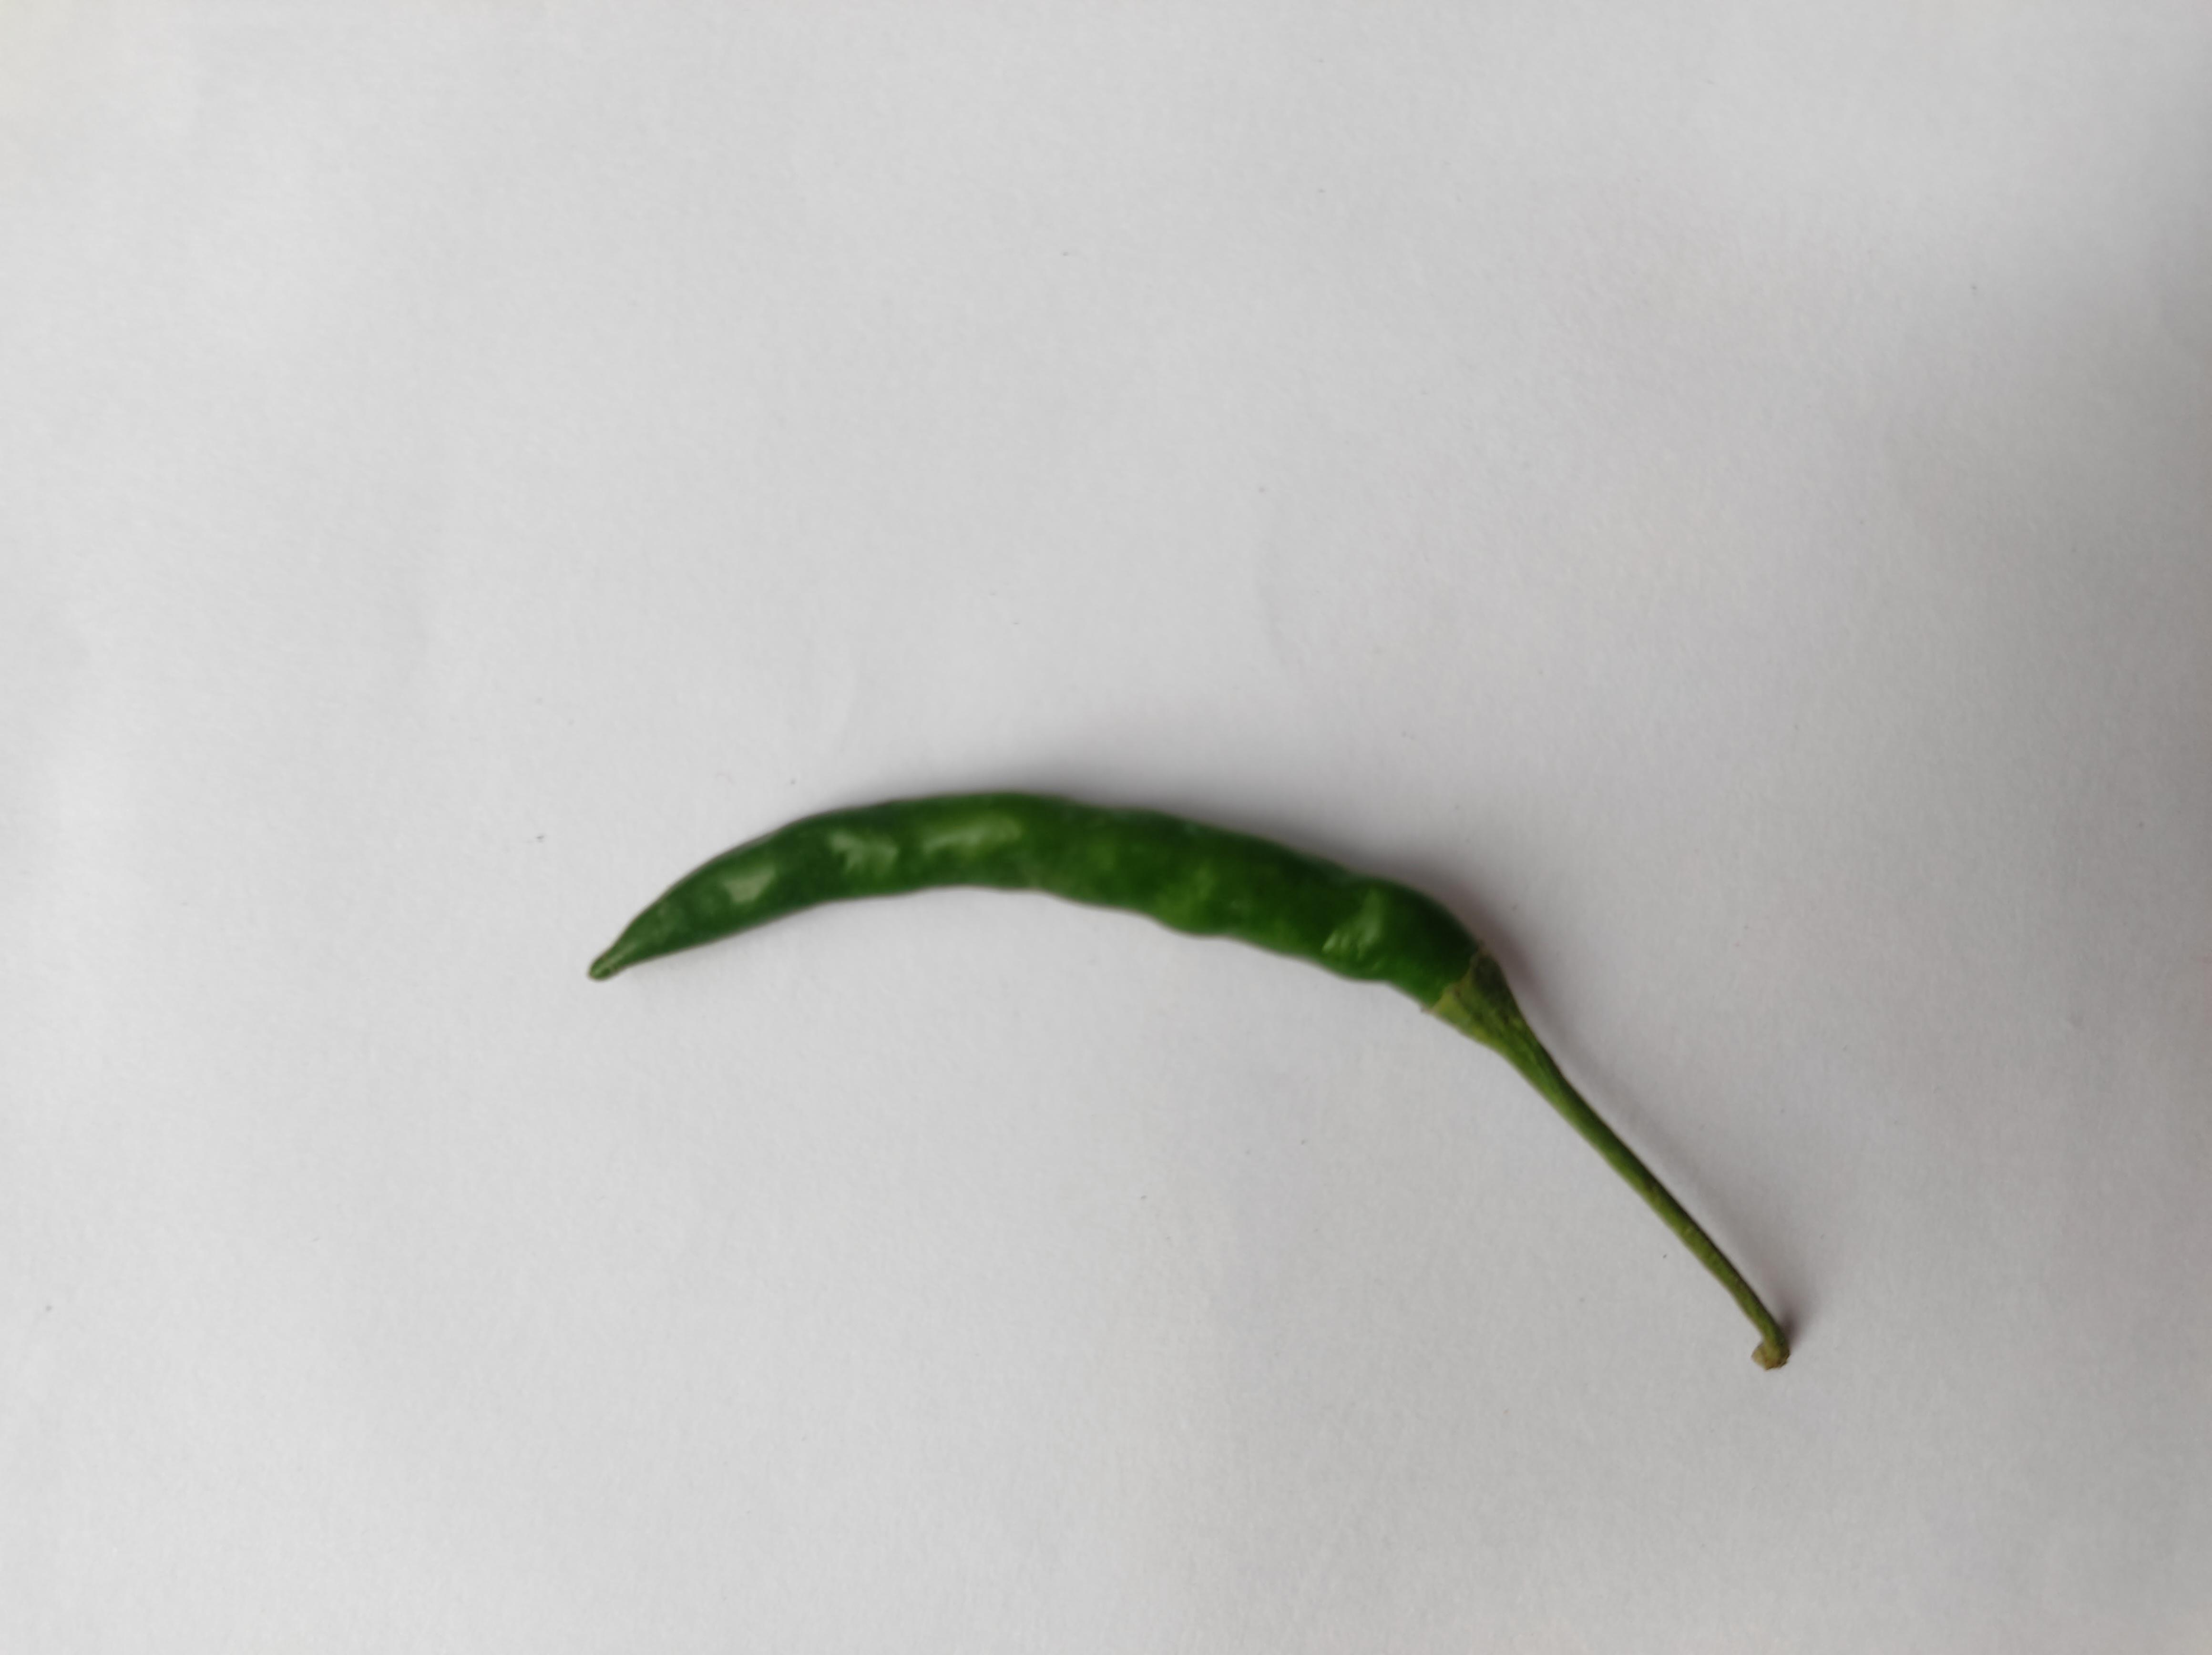
Label: Green Chili